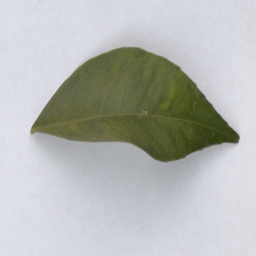
Plant part: leaf
Disease: healthy